Tommaso Catani

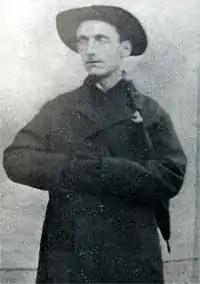
Tommaso Catani

Tommaso Catani (7 December 1858, Florence – 1 June 1925, Florence) was an Italian writer and presbyter.